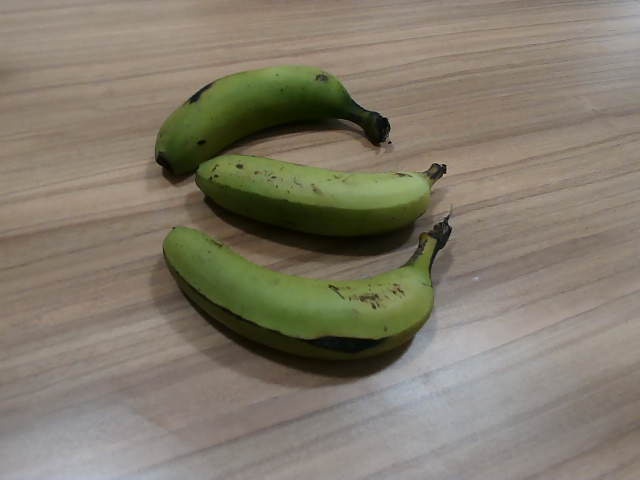
Label: Raw_Banana